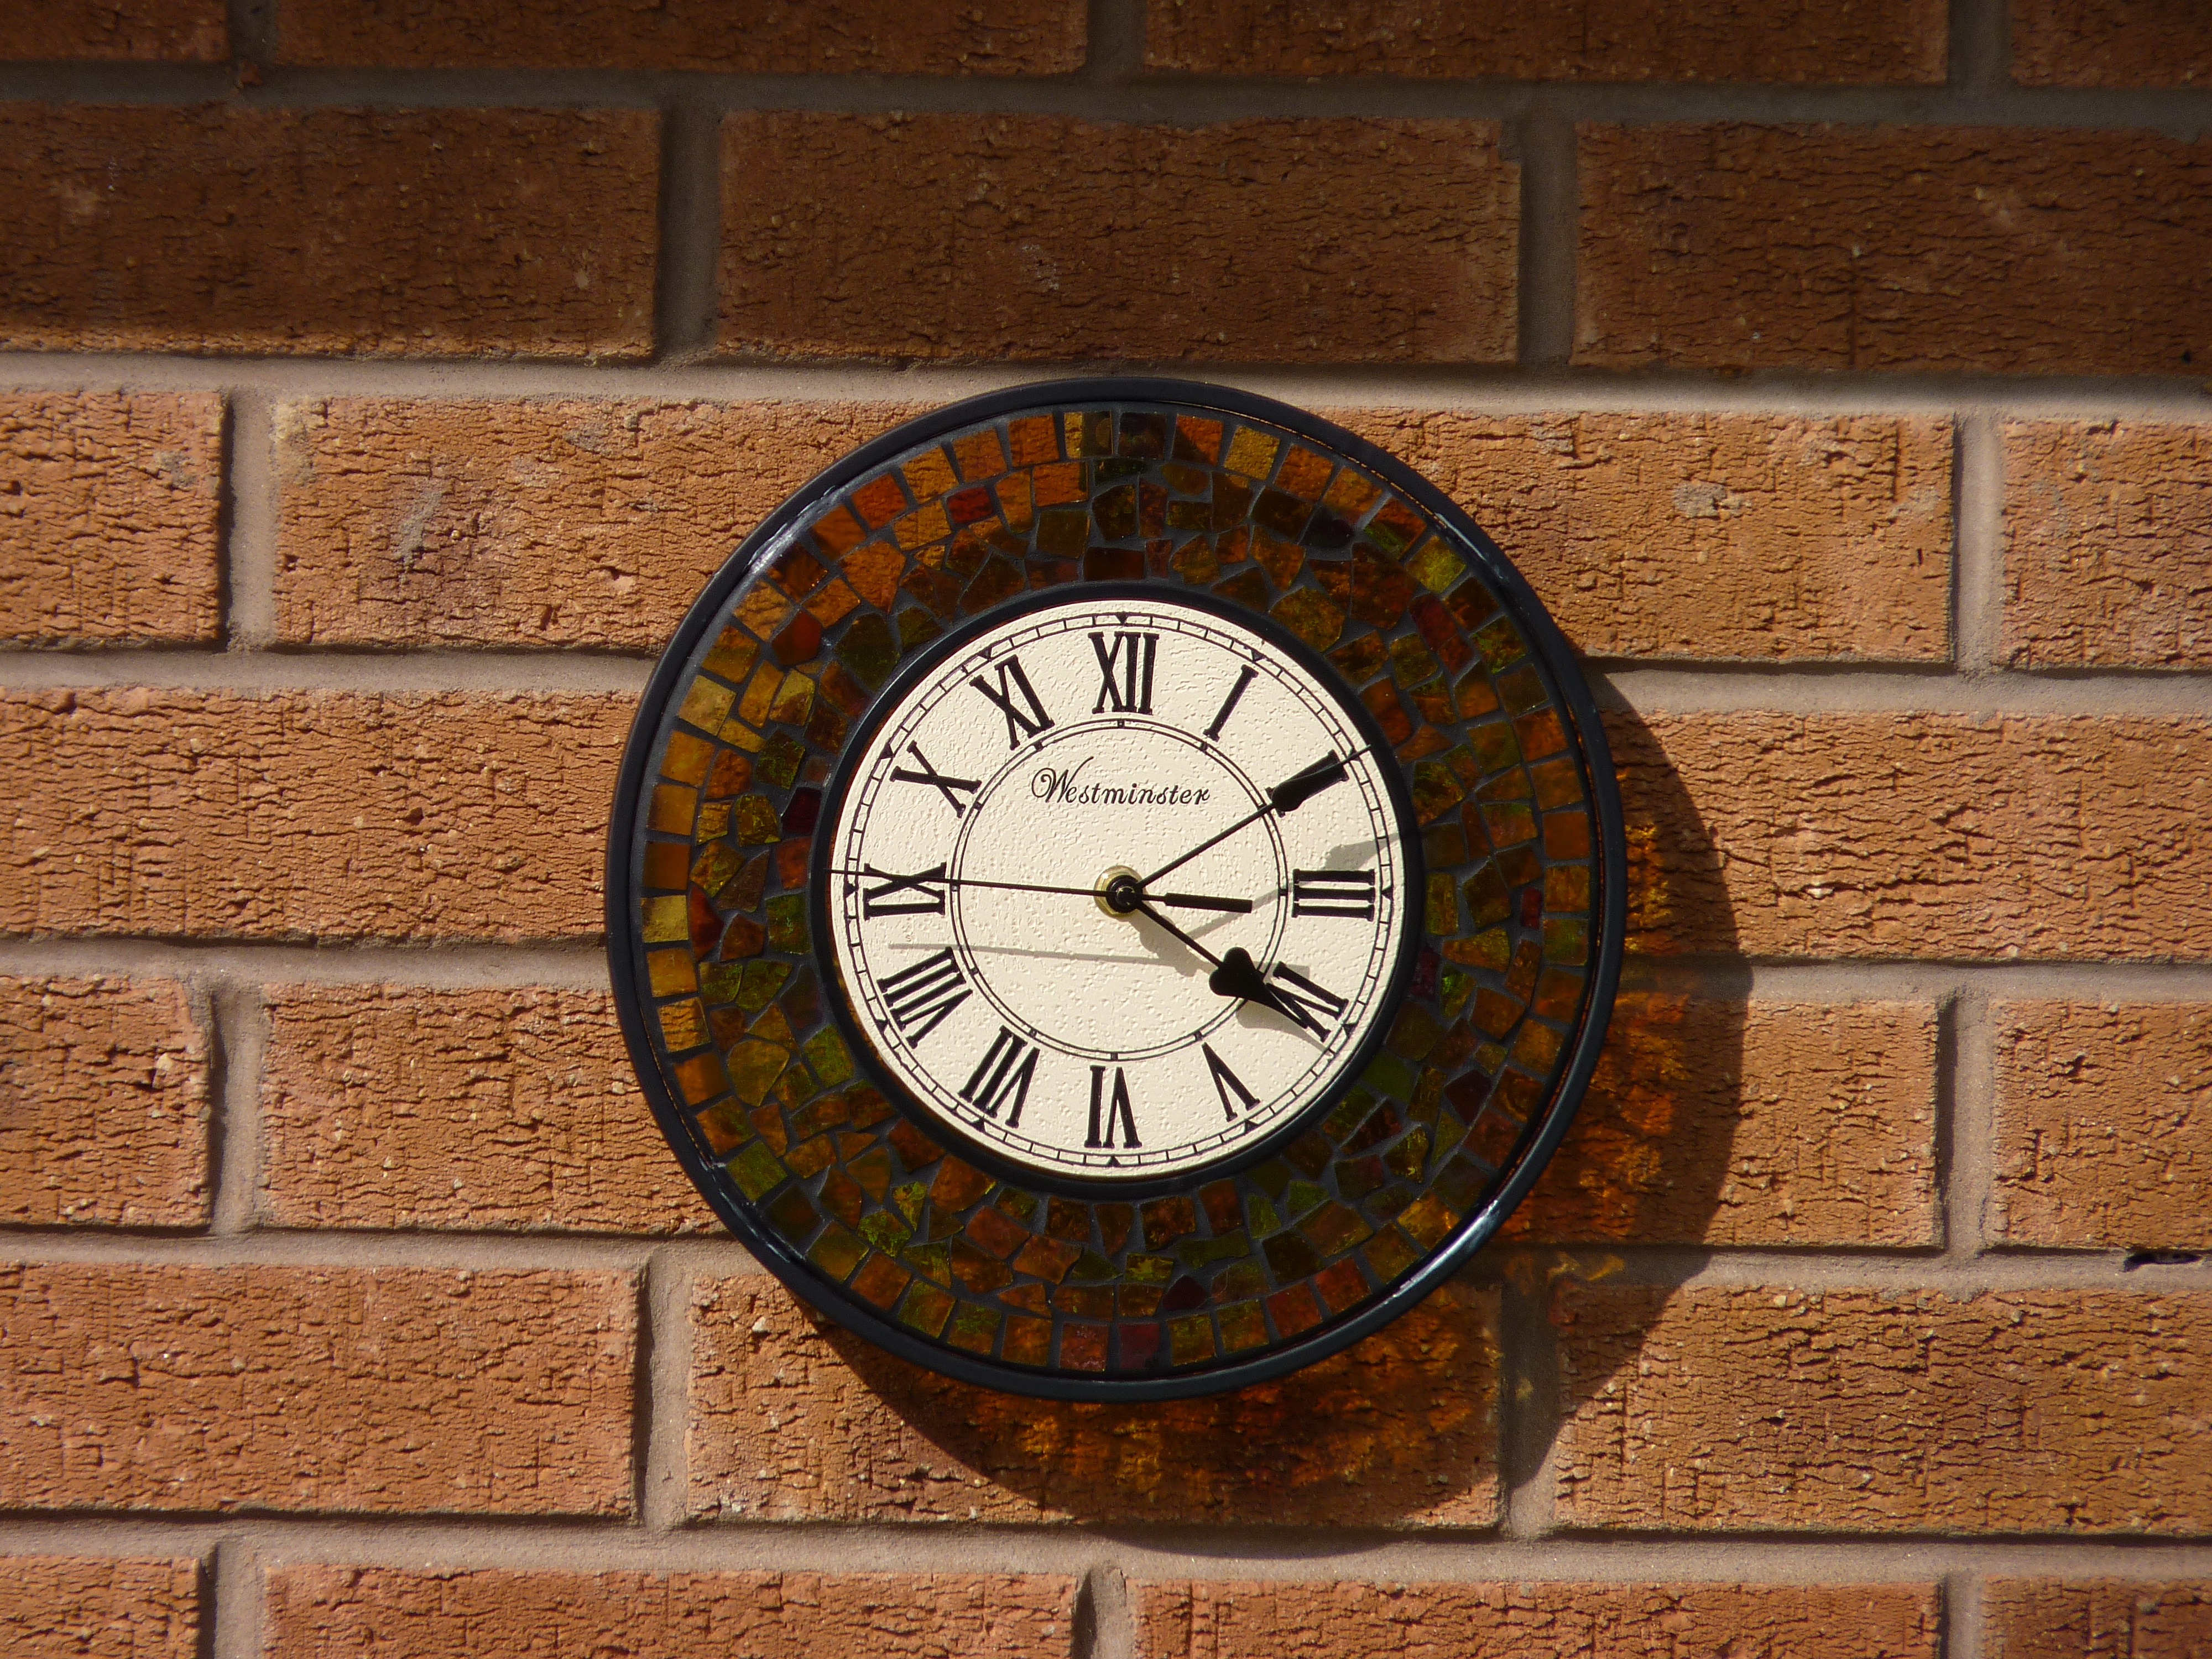
wood, round, window, clock, time, number, wall, shadow, furniture, brick, material, dial, circle, timer, art, carving, shape, ancient history